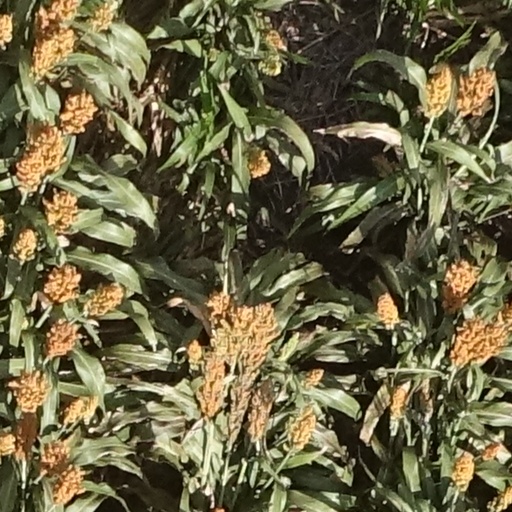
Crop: sorghum